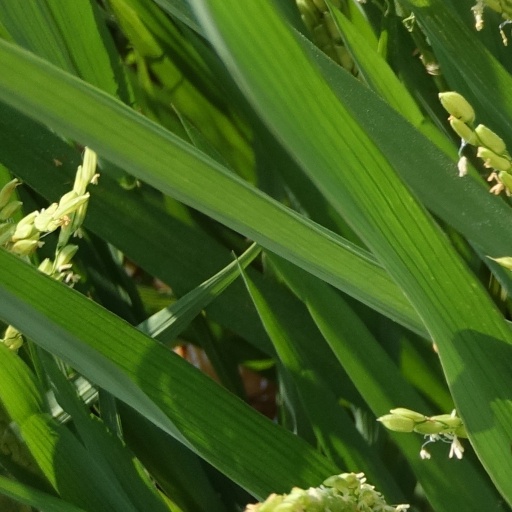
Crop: rice